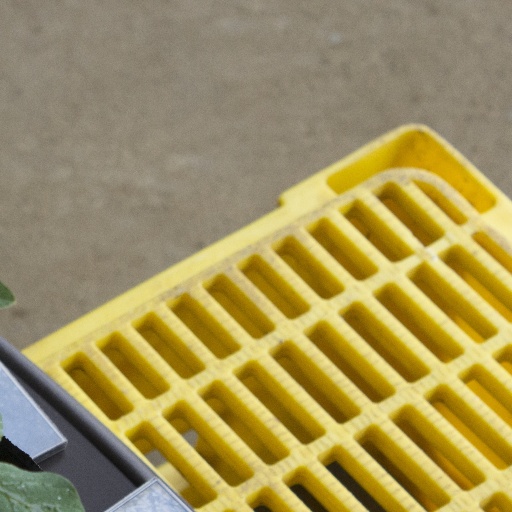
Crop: soybean